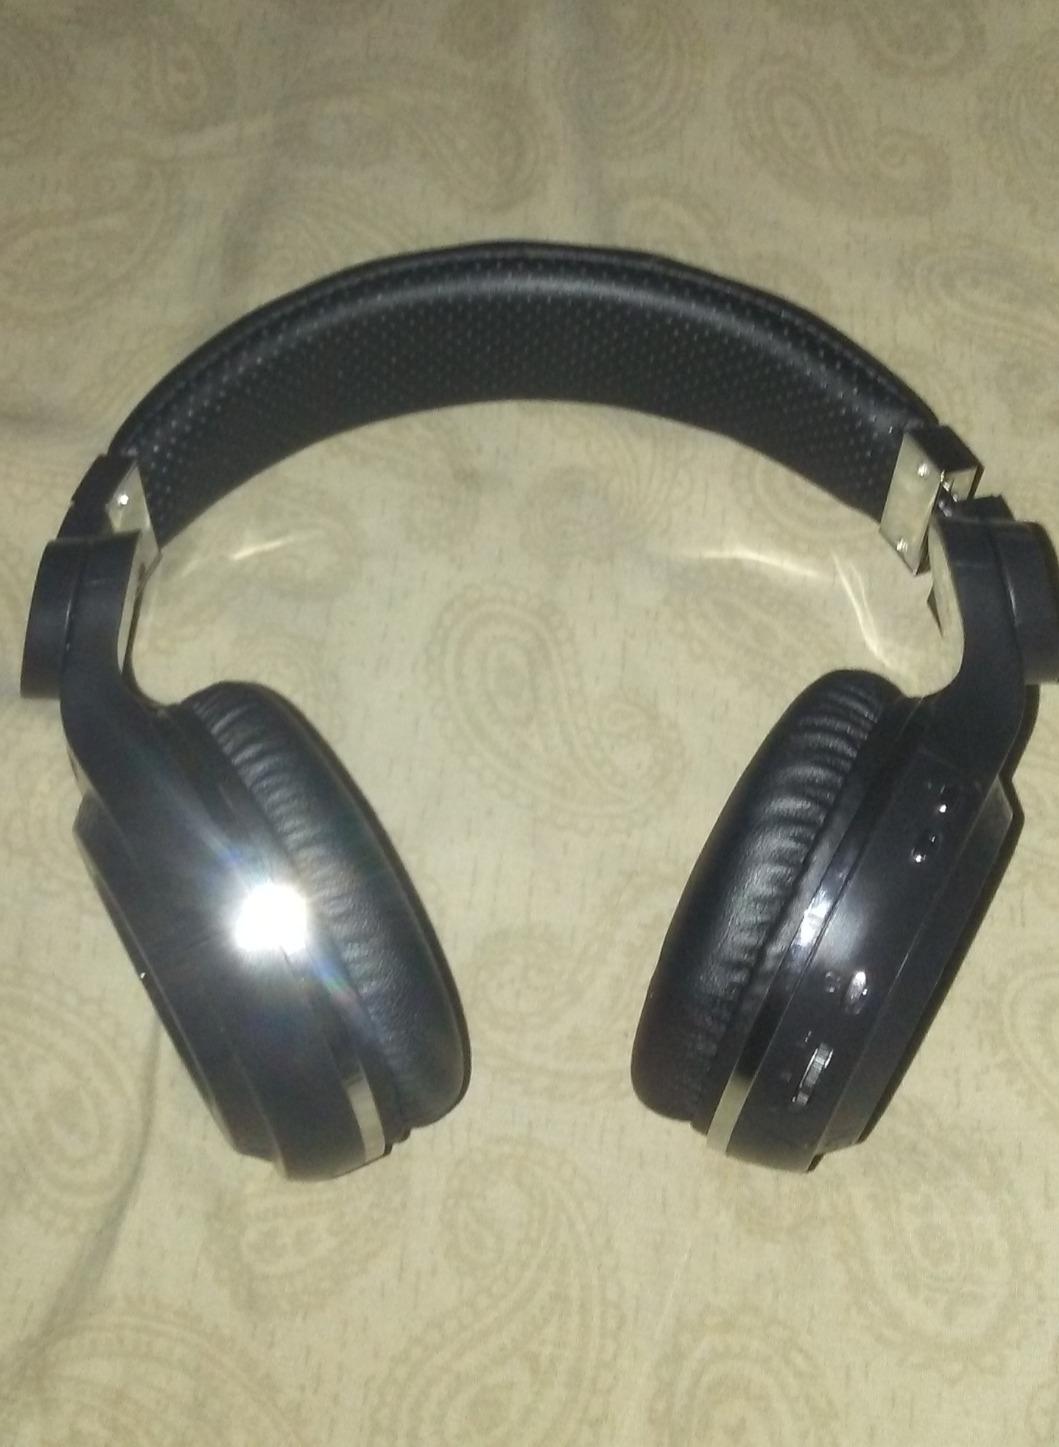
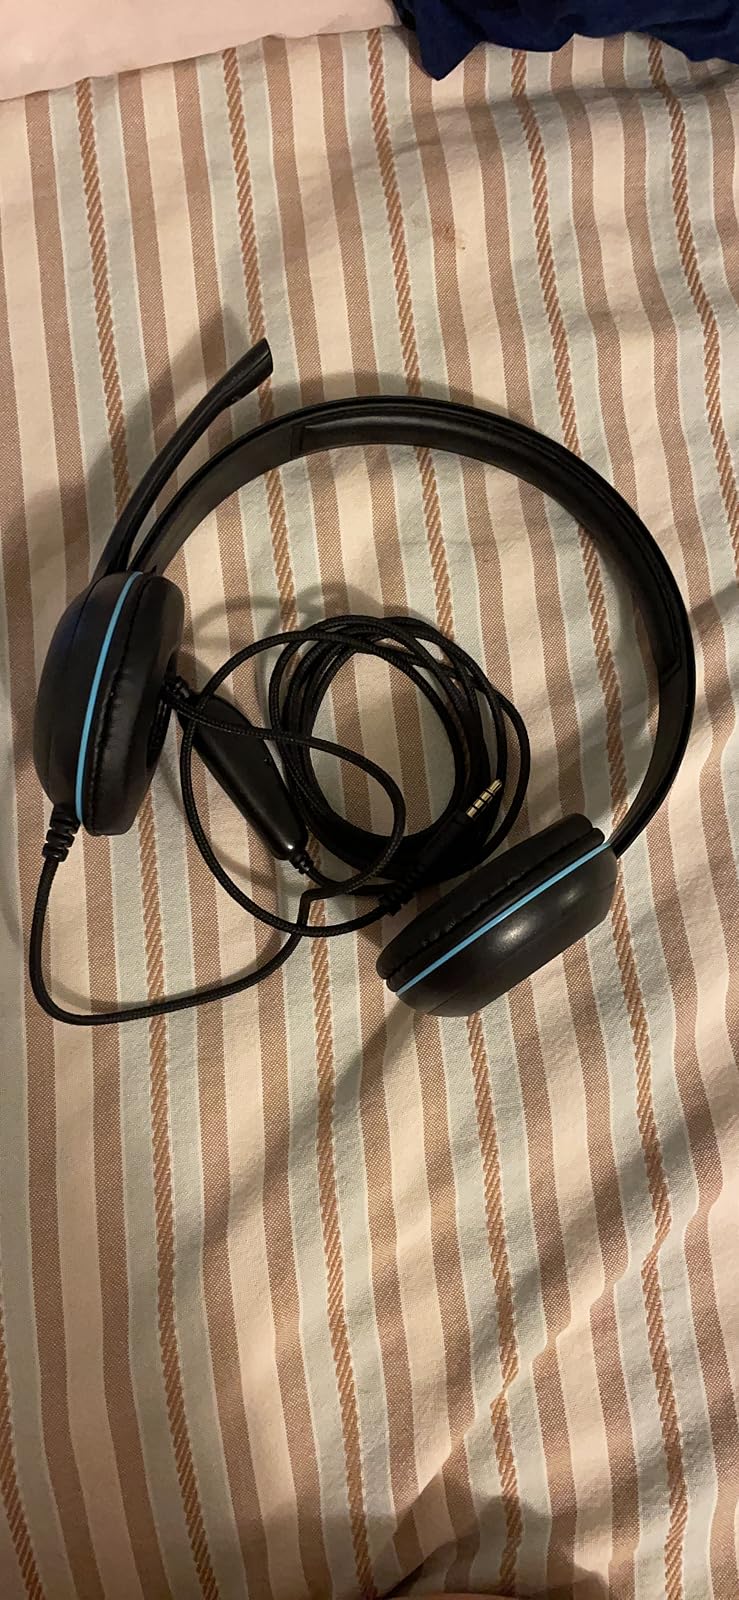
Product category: headphones
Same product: no